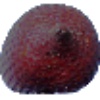
Label: salak